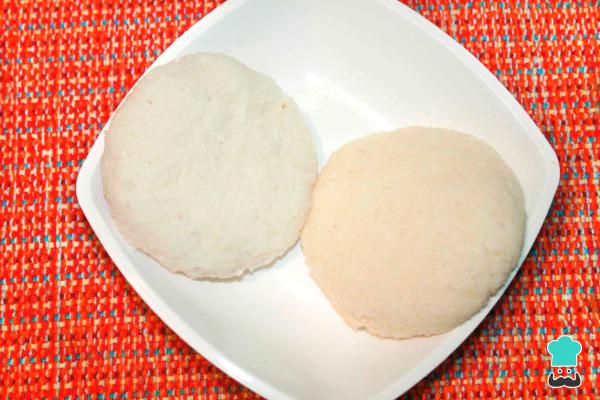
A cada bolita dale forma de disco y colócalas en un plato. Como puedes observar, la arepa de arroz sin huevo es muy blanca y la arepa de arroz con huevo es algo amarilla. Si te preguntabas ¿cómo preparar arepas de arroz sin harina? ¡Ya tienes la respuesta!